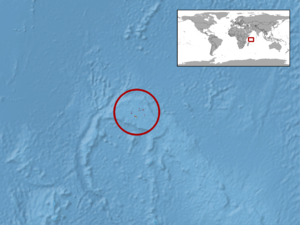
Urocotyledon inexpectata est une espèce de geckos de la famille des Gekkonidae.